Zach Collaros

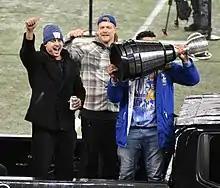
Zach Collaros (left) as Andrew Harris raises the Grey Cup at Winnipeg's 2021 Grey Cup celebration.

On January 3, 2018, Collaros was traded to the Saskatchewan Roughriders for a 2nd round pick in the 2018 CFL Draft. On January 19, 2018, Collaros agreed to a restructured contract with the Riders. Prior to the restructured deal Collaros was set to make $500,000 in 2018, plus a $200,000 roster bonus due February 1, 2018. Collaros suffered a concussion in the team's Week 2 loss to the Ottawa Redblacks. In the following week Collaros was placed on the six-game injured reserve. Collaros played in 14 regular season games during the 2018 regular season, leading the Riders to a 12-6 record and a home playoff game. Collaros was unable to play in the Western Semi-Final playoff game because of a concussion, and the Riders were defeated by the Blue Bombers 23-18, ending their season. Collaros re-signed with the Riders on the opening day of free agency, February 12, 2019, for a one-year contract. Collaros was knocked out of the first game of the season when he was hit in the head by Ti-Cats linebacker Simoni Lawrence while attempting to slide. Collaros was subsequently placed on the 6-game injured list.